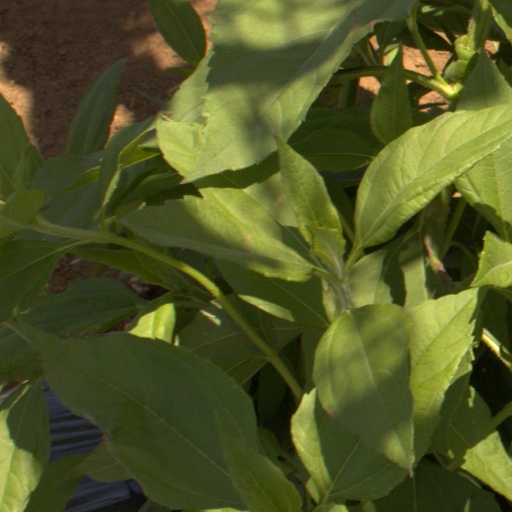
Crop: Jerusalem artichoke